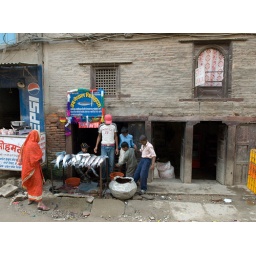
A fish market in Kathmandu. No refrigeration.